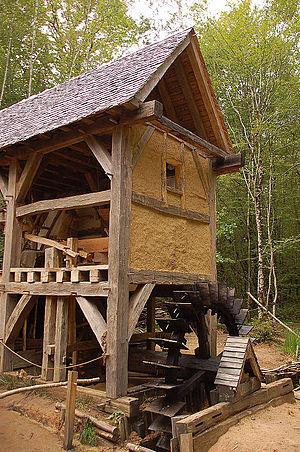
Chronologie de l'économie